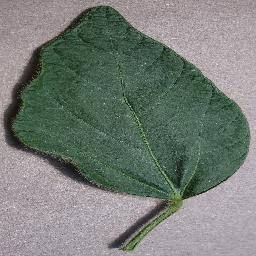
Label: Soybean___healthy